Cleveland, Tennessee

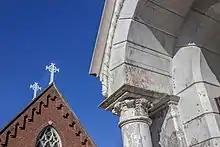
The mysterious red stains that appear on the marble of the Craigmiles Mausoleum

For thousands of years before European encounter, this area was occupied by succeeding cultures of indigenous peoples. Peoples of the South Appalachian Mississippian culture, beginning about 900–1000 CE, established numerous villages along the river valleys and tributaries. In the more influential villages, they built a single, large earthen platform mound, sometimes surmounted by a temple or elite residence, which was an expression of their religious and political system.